Thomas Luttrell (Irish judge)

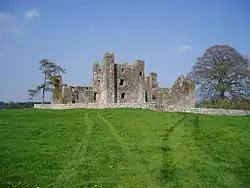
Bective Abbey, Bective, County Meath: Luttrell profited from its dissolution

When Henry VIII set up a commission, headed by Sir Anthony St. Leger, in 1537 on the governance of Ireland, Luttrell submitted a detailed memorandum on the subject. In this paper, he recommended the imposition of the English language and style of dress on the inhabitants of the Pale, the expulsion of Irish musicians from the Pale, and the need to discourage English settlers from returning home. He wrote about the danger of trusting Irish soldiers, the need to subdue the neighbouring Gaelic clans, in particular the O'Byrnes and O'Tooles of County Wicklow, the desirability of the Lord Deputy being English, and the necessity for him to serve a lengthy term of office. He argued that the inhabitants of the Pale were overtaxed, and he recommended the printing of the Irish Statutes.